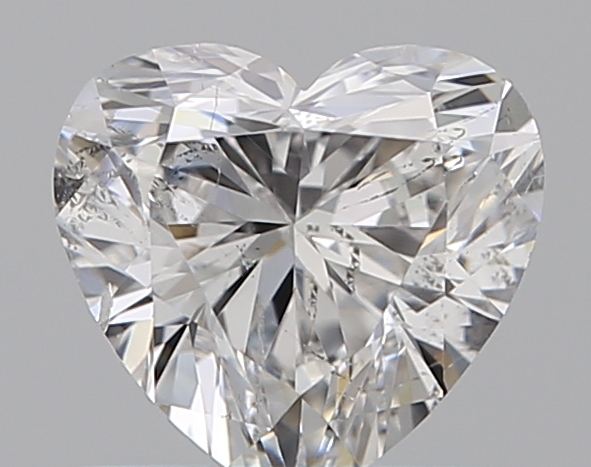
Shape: heart
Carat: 0.7
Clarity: SI2
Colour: E
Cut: GD
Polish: EX
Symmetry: VG
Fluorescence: N
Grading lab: GIA
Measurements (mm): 5.48 x 5.82 x 3.48